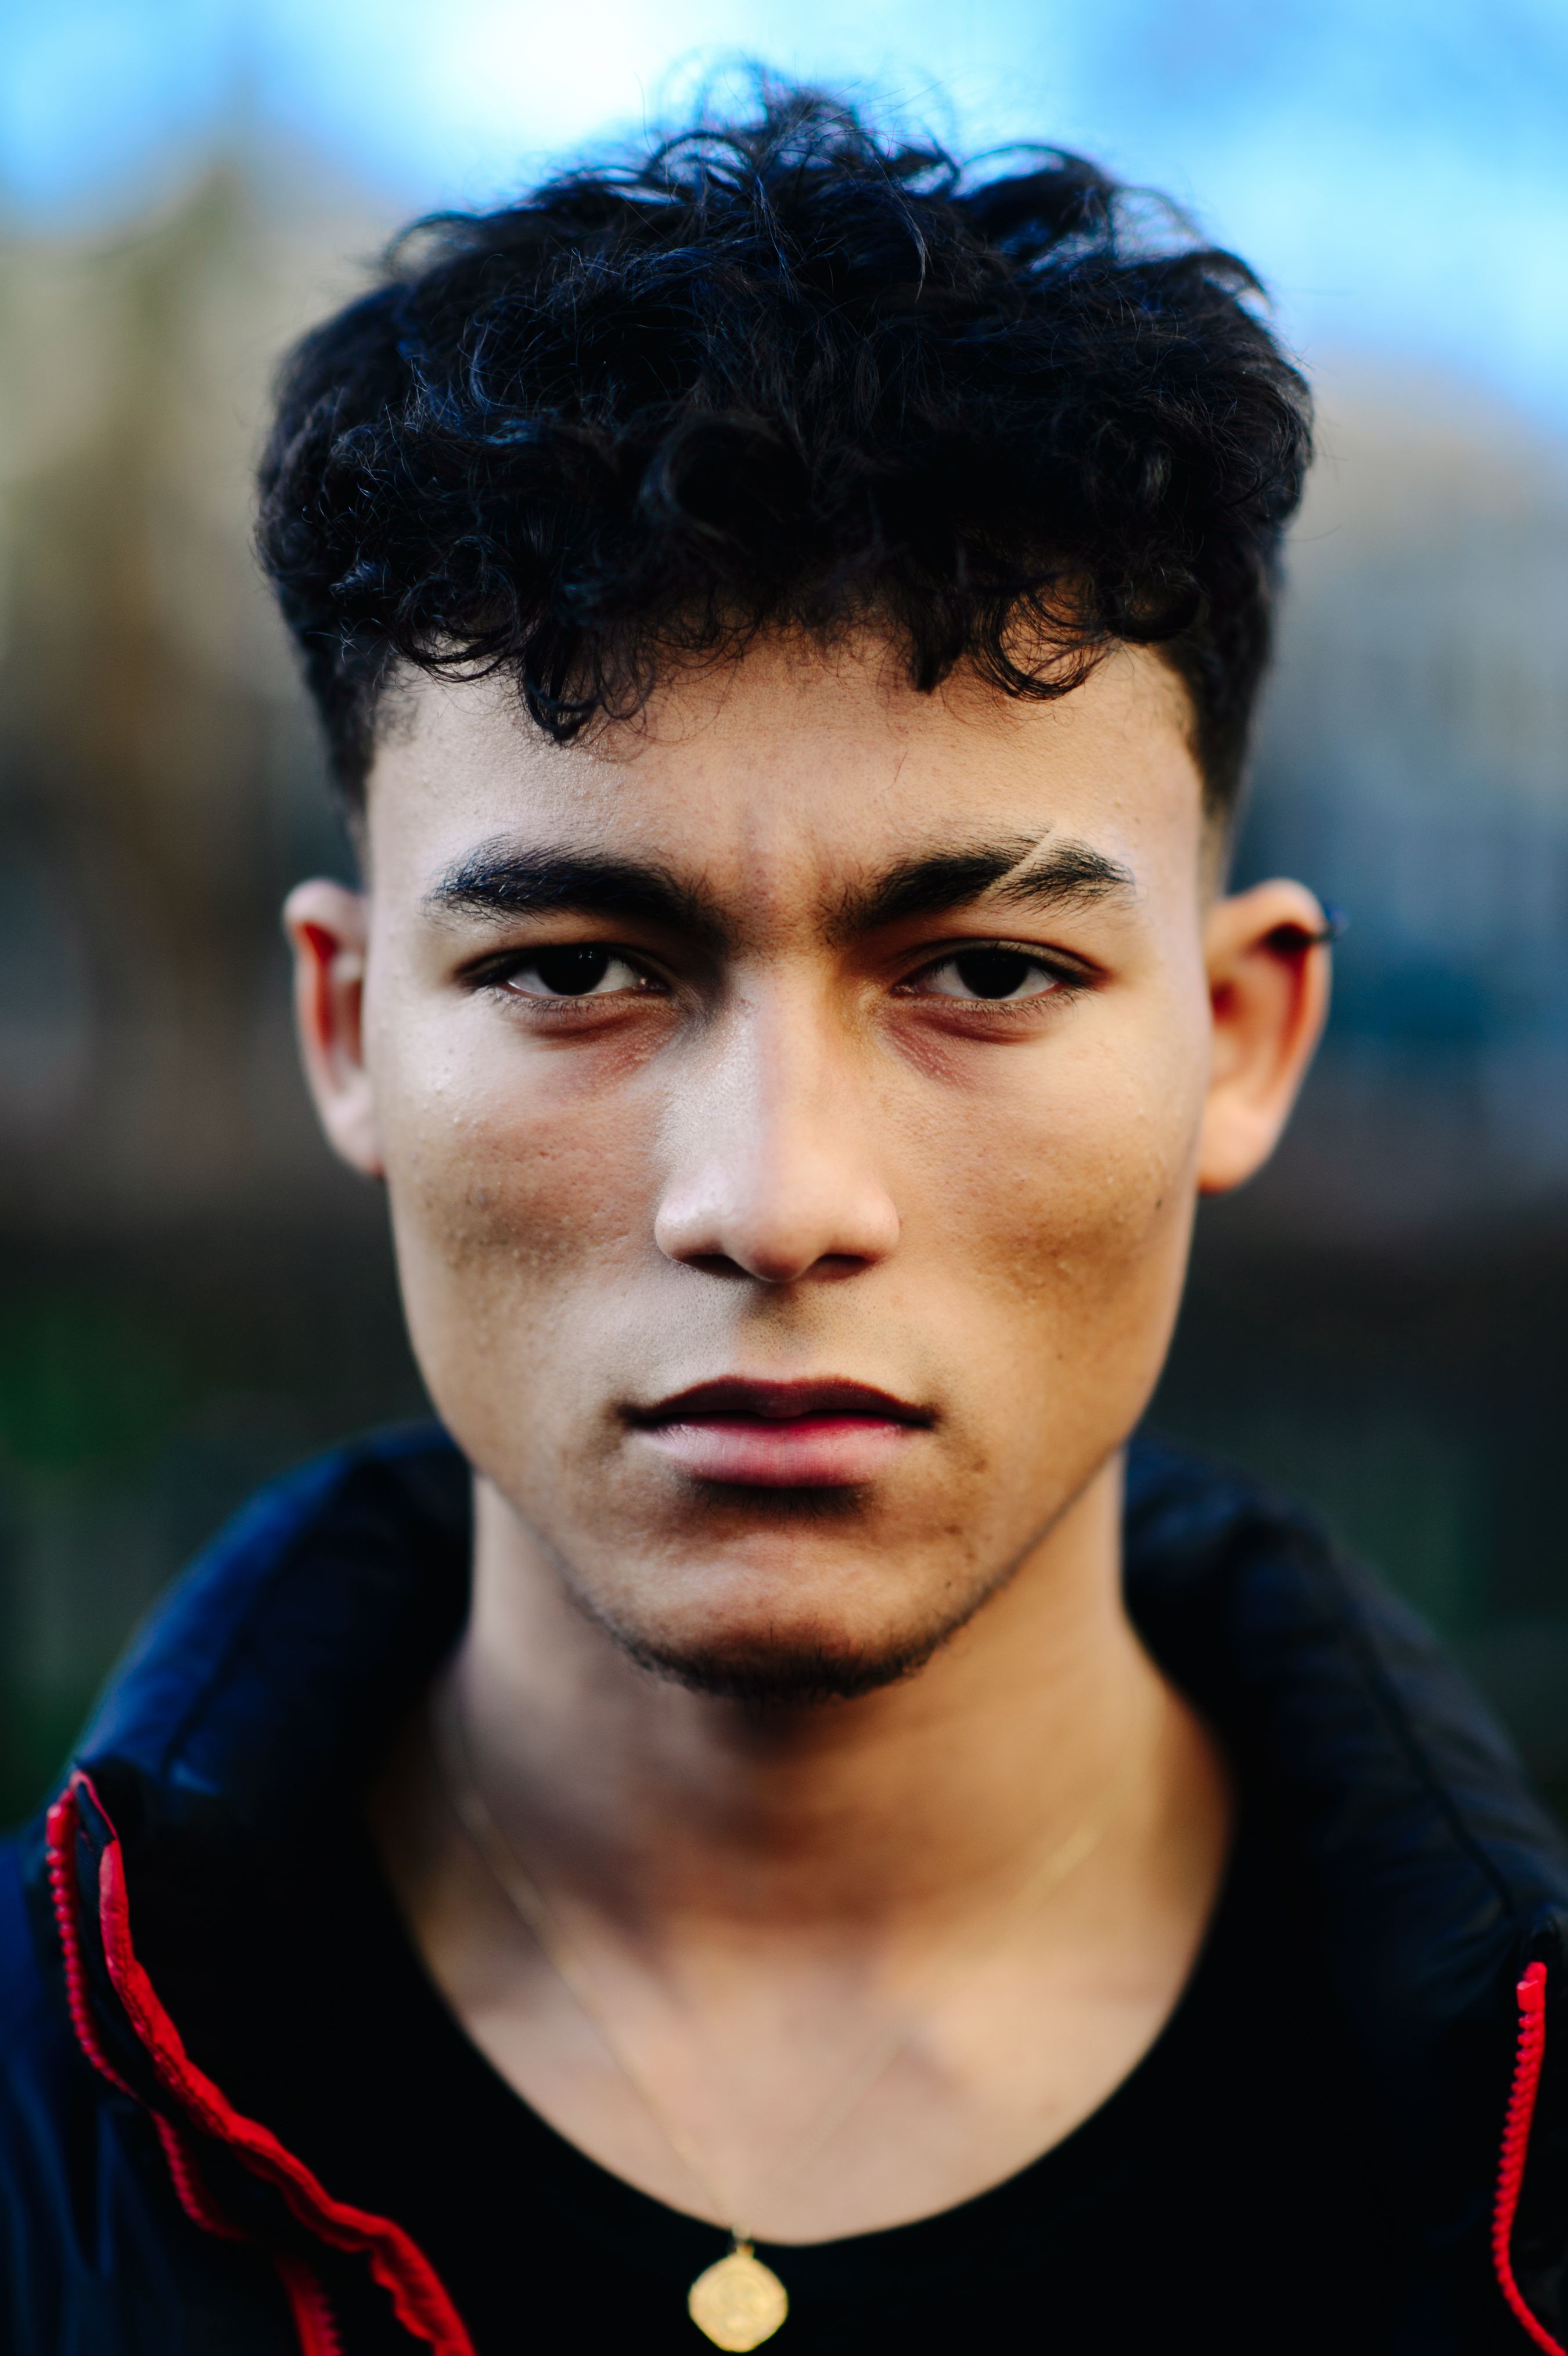
Portrait style: Real Portrait